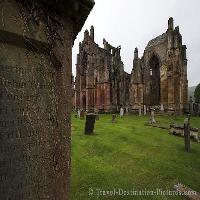
Weather: cloudy or overcast